Camille Cavallier

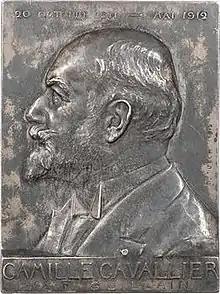
Camille Cavallier by Denys Puech (1912)

Camille Cavallier (19 May 1854 – 10 June 1926) was a French industrialist who directed the Pont-à-Mousson iron works in Lorraine in the first quarter of the 20th century, specializing in making cast iron pipes.